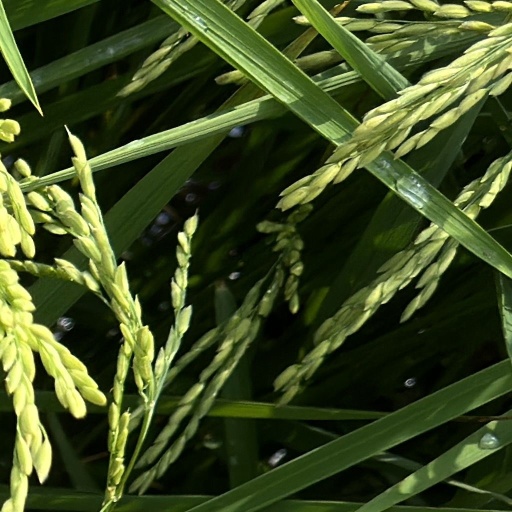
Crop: rice